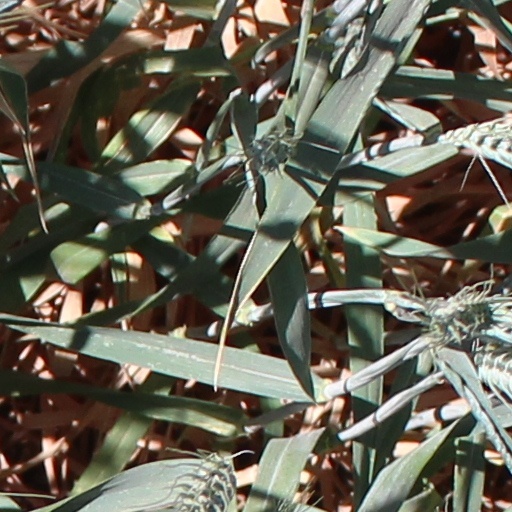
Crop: wheat